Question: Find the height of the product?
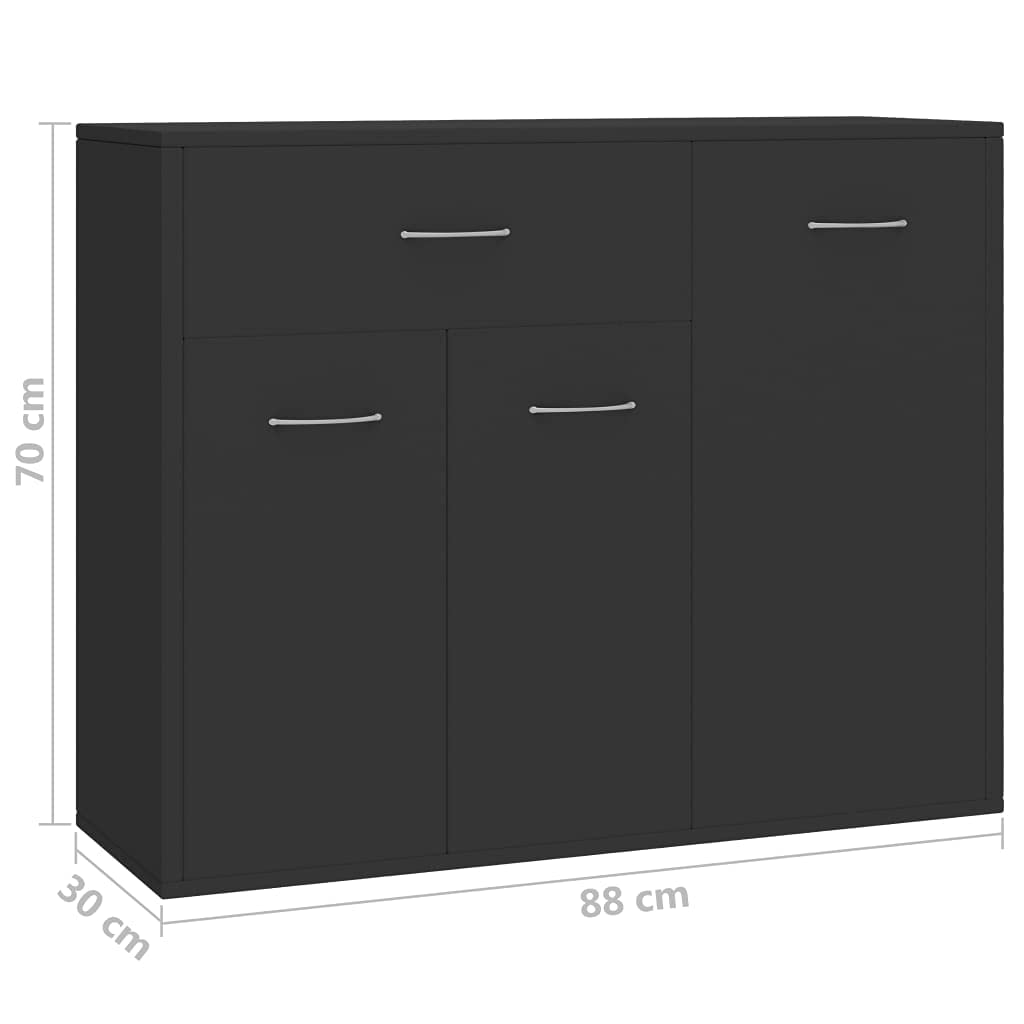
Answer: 70.0 centimetre